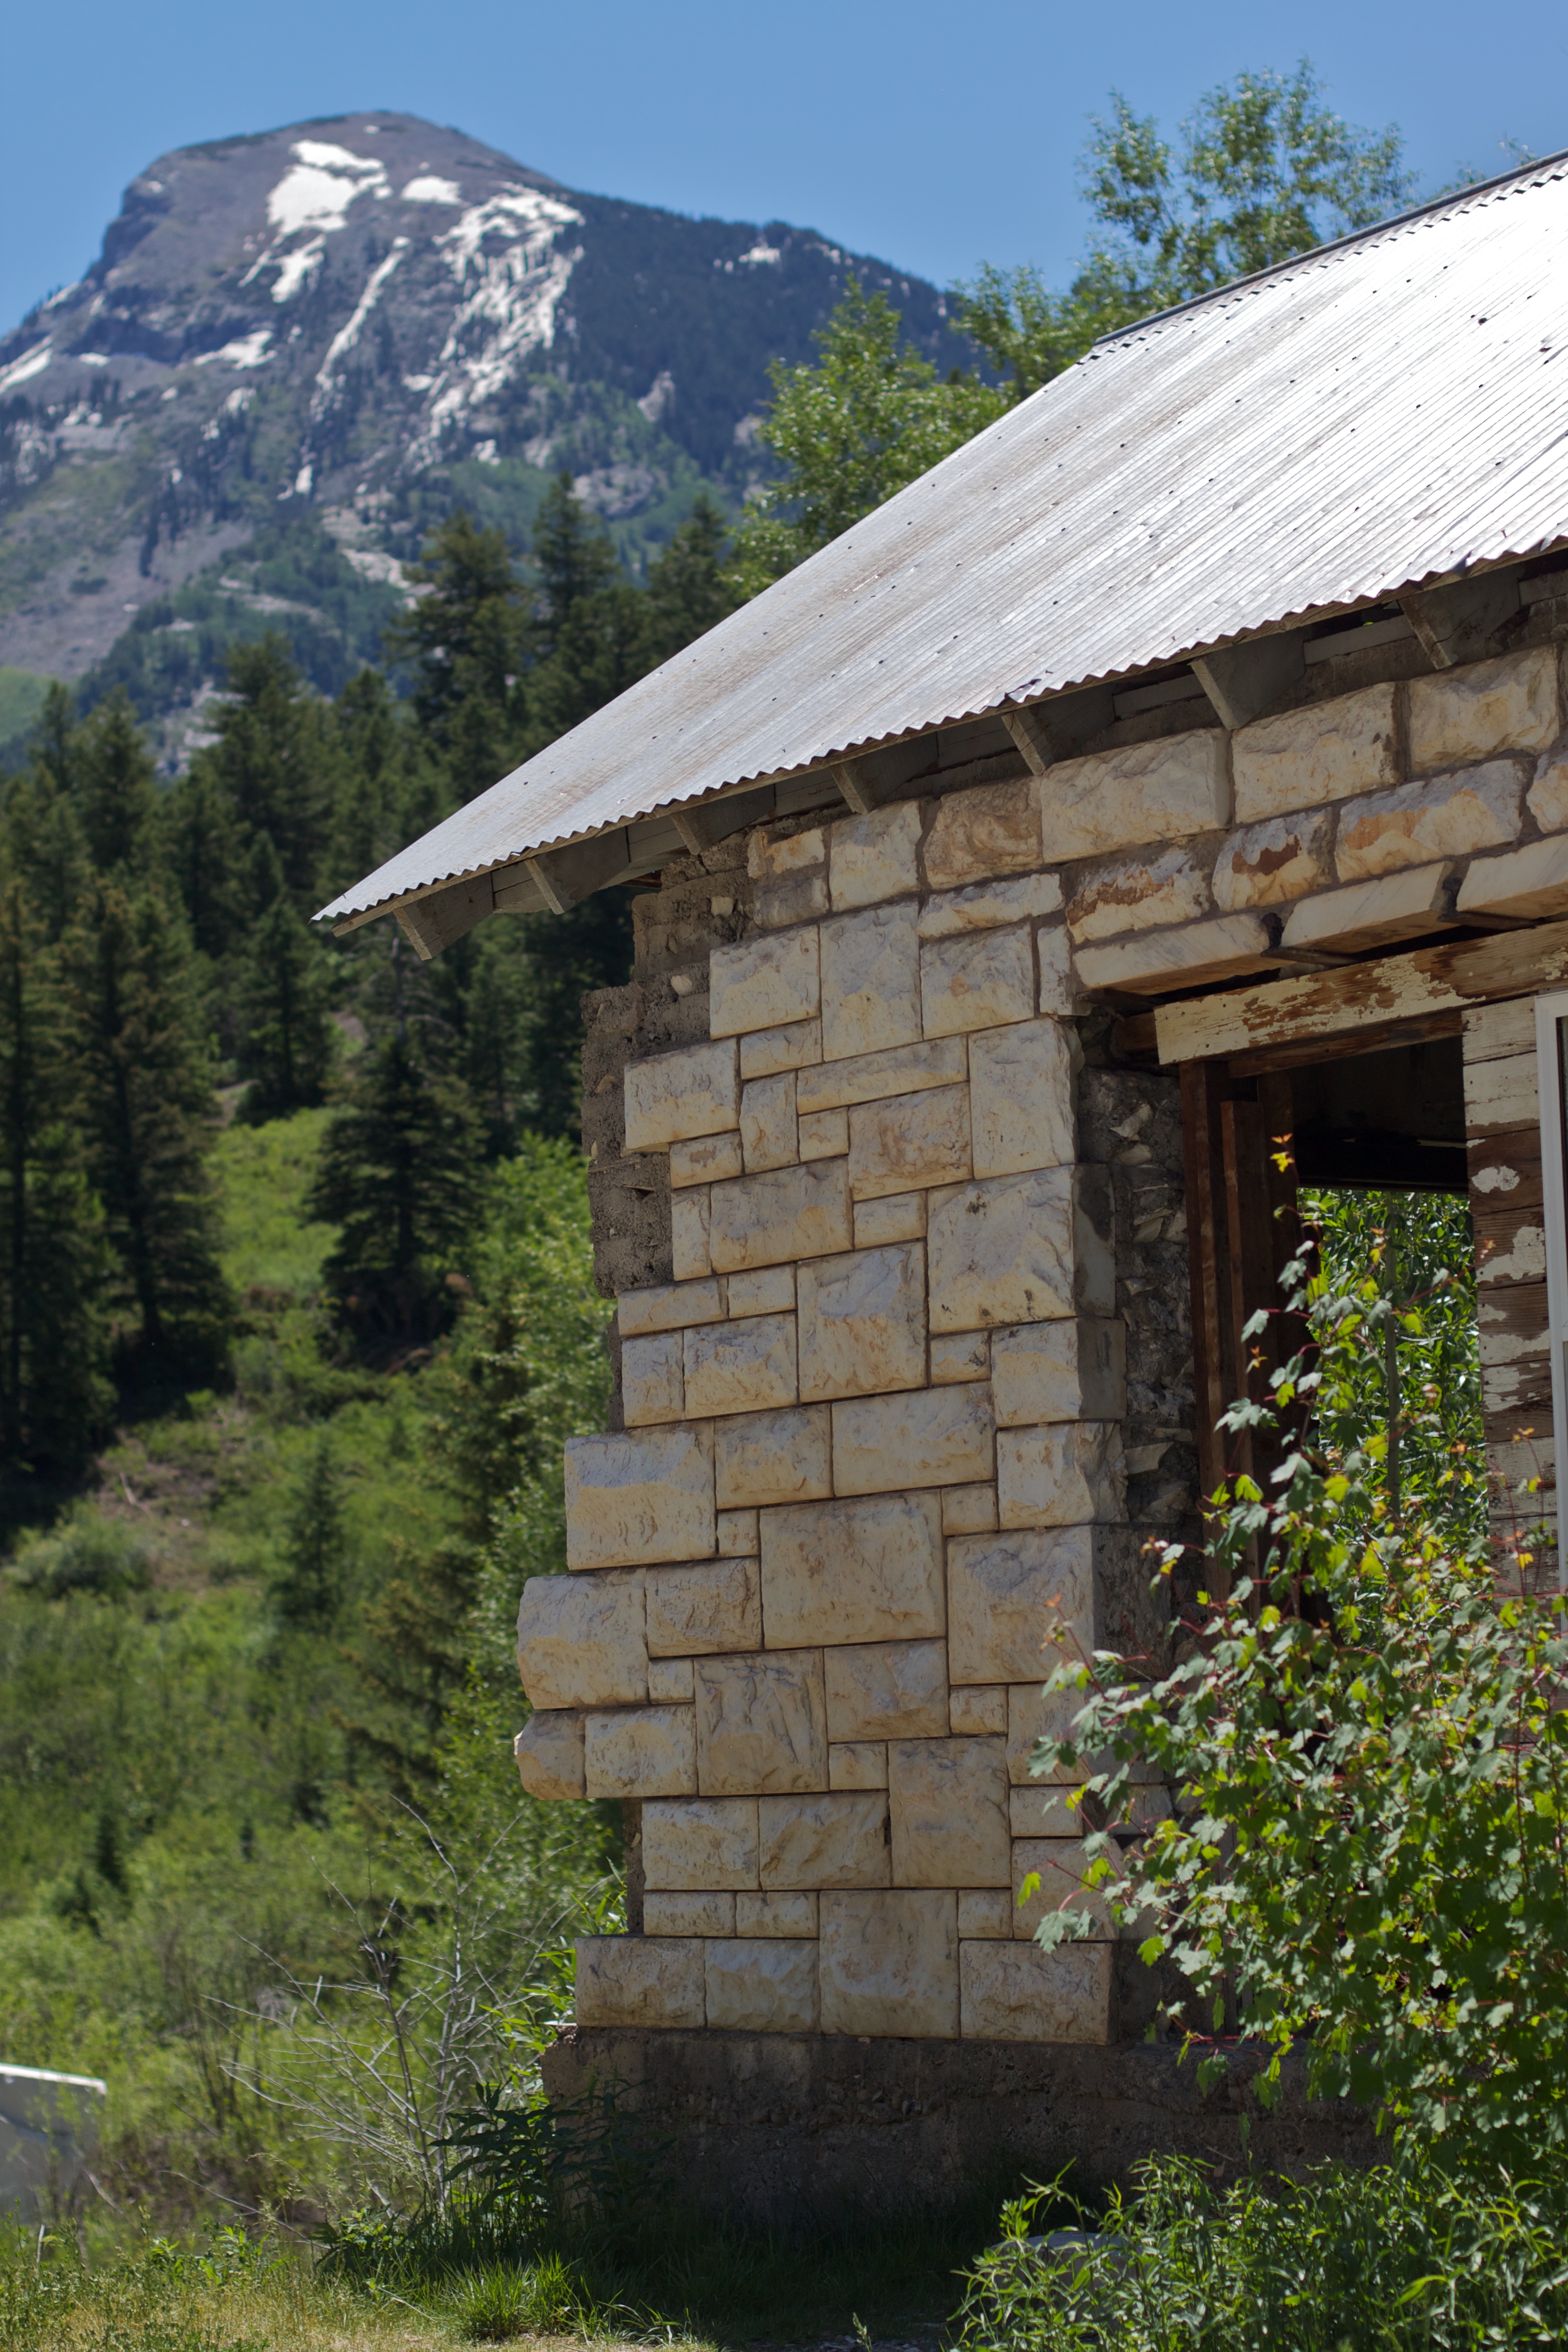
hut, cottage, chapel, colorado, ruins, log cabin, odyssey, rural area